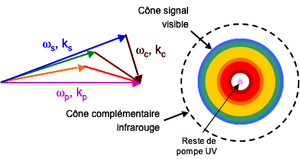
Principe de l'accord de phase non-colinéaire pour la génération d'un cône de fluorescence paramétrique, et schéma correspondant pour une pompe laser ultra-violette. Source
Un oscillateur paramétrique optique est une source de lumière cohérente et monochromatique. À partir d'une onde laser de pompe de fréquence ωₚ, un OPO produit deux ondes de fréquences inférieures : le signal à ωₛ et le complémentaire à ωc. La conservation de l'énergie impose que ωₚ = ωₛ+ωc. La conversion de fréquence de la pompe vers les deux ondes générées se fait au travers d'une interaction optique non-linéaire. La lumière émise par les OPO peut s'étendre de l'ultra-violet au lointain infrarouge, de façon continue ou selon des impulsions de durée variable.